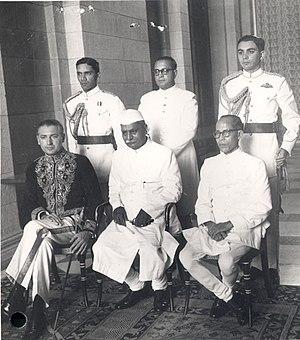
Miguel Serrano est un diplomate, explorateur et écrivain chilien, auteur de poésies et de livres sur la quête spirituelle et le mysticisme nazi.